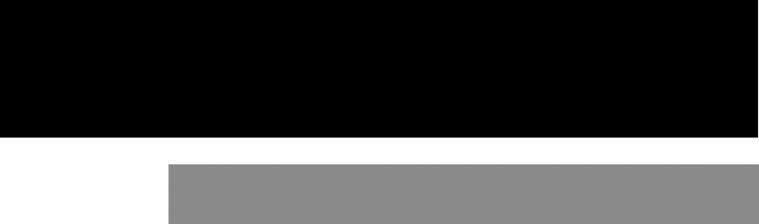
Building: Southside Wandsworth
Country: United Kingdom
Year built: 1971
Shopping centre in London, England Southside Wandsworth Interior view of the main mall Location Wandsworth , London , England Opening date 1971 ; 54 years ago ( 1971 ) Management Metro Shopping Fund Owner Landsec and Invesco No. of stores and services 110 including a Nuffield Health , The Gym and Cineworld Cinema No. of anchor tenants 3 Waitrose , Gravity, TK Maxx Total retail floor area 606,000 sq ft (56,300 m 2 ) No. of floors 2 Parking 1180 spaces Website southsidewandsworth .com Southside Wandsworth is a shopping centre in the district of Wandsworth in London , England.  When it was built it was the largest indoor shopping centre in Europe and is currently the fifth largest indoor shopping centre in London after Westfield Stratford City , Westfield London , the Whitgift Centre and Brent Cross Shopping Centre . Overview Southside opened in 1971 as the Wandsworth Arndale Centre, and was the largest of the UK-wide chain of Arndale Centres with 110 shops. It occupies much of the town centre of Wandsworth , with five blocks of apartments above and the River Wandle running beneath, in a culvert.  It initially included a mix of shops, offices and restaurants, as well as a market traders hall, although the latter has since been redeveloped.  At one point it also housed a large nightclub , which closed in 2002. The centre suffered a notable decline in the 1980s and 1990s, before being extensively renovated and relaunched in 2004. The shopping centre is anchored by a Waitrose supermarket, large TK Maxx and a new 81,880 square feet (7,607 m 2 ) Gravity Active Entertainment. The upper mall has a food court containing a Five Guys , Ekachai, Smoky Boys and a Nandos , plus a 14-screen Cineworld Cinema and a children's play area. There are also two gyms in the centre, with a Nuffield Health gym on the Wandsworth High Street end of the shopping centre, and a branch of The Gym on Garratt Lane. A large branch of Sainsbury's is located opposite on Garratt Lane together with a Premier Inn hotel and branch of Sports Direct . Occupying 606,000 square feet (56,300 m 2 ) of space, Southside remains one of London's largest shopping centres in terms of its ground floor square footage and currently attracts around 8.5 million visitors a year. Redevelopment of the eastern section of the centre fronting Garratt Lane was completed in October 2015, with a £40 million project involving the demolition of office accommodation and the creation of a further 220,000 square feet (20,000 m 2 ) of retail space. Stores The centre is split into three indoor malls plus a street-frontage along Garratt Lane. The south mall contains a large Decathlon store, Caffè Nero , Søstrene Grene , Claire's , EE-BT , Nationwide Building Society , Pandora and Waterstones . The central mall contains a number of large stores including Boots , Lidl , Greggs , H&M , JD Sports , The Works , Next , Primark , Superdrug , Oliver Bonas , Uniqlo , WHSmith and Office. The north mall contains a Poundland , Robert Dyas , Card Factory , The Entertainer , Specsavers , CeX , Vodafone , TK Maxx , MINISO and a Fluffy Fluffy Japanese soufflé Pancakes Cafe. The Garratt Lane frontage contains branches of McDonald's and Wagamama . Notable former retailers include Tesco (who left in the 1990s), Sainsbury's (who moved to a larger supermarket on Garratt Lane opposite the centre) and Woolworths (in a unit facing Garratt Lane which was demolished in 2005). Debenhams closed in January 2020 and Amazon Fresh also previously had a branch in the centre along the Garratt Lane frontage, which closed in July 2023. History The centre from King George's Park, showing four of the five tower blocks built near to the shopping centre Boarded up shops in Arndale Walk, the last "1970s" part of the centre, which was demolished in 2013 The site now occupied by the shopping centre was previously the Wandsworth Greyhound Stadium (which seated 20,000) and the Upper Mill (a large flour mill, damaged by fire in the 1920s and demolished in 1964). The Arndale complex was designed to be relatively self-contained, with few connections to the surrounding shopping streets other than service and delivery entrances, and the value of the complex was increased by the construction of five high-rise blocks above the main shopping area, and the provision of over a thousand parking spaces in multistorey car parks . The complex included a health clinic and a day centre, as well as a post office. Because it was built over the River Wandle, it was considered something of an architectural and engineering achievement. However, it was not universally popular, and its large size led to it being described by a contemporary commentator as "one of London’s great architectural disasters". Although initially successful (helped by being located at the junction of several major roads including the A3 ), it steadily drifted downmarket in the decades after its construction aided by the departure of its original anchor tenants such as Sainsbury's who moved outside onto Garratt Lane and Tesco . This, coupled with increasing competition from nearby centres such as Clapham Junction , Wimbledon and Putney , led to a severe decline in the fortunes of the centre – at one stage it was said that the centre had seen the influx of so many downmarket shops that "it's become hard to buy anything at the centre for over £1". However, Wandsworth was by the 1990s seeing extensive gentrification , and it was clear that the centre was in a particularly strategic location, with a large and prosperous ABC1 population on the centre's doorstep – many of whom were choosing to shop further away due to the lack of retail facilities on their doorstep.  To be successful, major national clothing retailers rather than discount stores, physical improvements and a complete relaunch would be needed to provide Wandsworth town centre with a neighbourhood shopping centre that would be attractive to the population of the area. Work therefore began to extensively refurbish and extend the complex in 2000.  This included the complete demolition and reconstruction of the southern end of the structure, to add a new 860-space multistorey car park , a 14-screen Cineworld cinema and a food concourse .  A large Waitrose supermarket was also built.  A glazed roof to the Central Mall was introduced to make better use of natural light (a common but now outdated feature of Arndale centres had been that the walkways were deliberately kept dark, so that the lights from the shops would shine out ). This redevelopment was followed by construction of a 23-storey residential development at the southern end of the complex by Barratt Developments .  Wandsworth Borough Council refurbished the existing residential apartment blocks in 2003/4. The name of the centre was temporarily changed from Wandsworth Arndale Centre to the Wandsworth Shopping Centre, before finally being branded as Southside in 2004. Renovation and redevelopment Garratt Lane entrance, showing a redeveloped and extended part of the centre (on the left, with the cinema above the shops), and the lower 1971 structure (on the right) Southside is now owned by Landsec Investment Firms. The centre continues to be redeveloped. In February 2010, work started to reconfigure the northern end of the centre, creating larger retail units and an enhanced street frontage, and linking with a major retail and residential development that is scheduled to take place on an adjacent site following the departure of the Ram Brewery from Wandsworth town centre. The smaller units in the North Mall were amalgamated to provide a large anchor store (covering 30,000 square feet (2,800 m 2 )) let to TK Maxx. Further development of Southside has taken place in two phases.  The most recently completed phase has involved the demolition and replacement of the centre's dilapidated eastern frontage along Garratt Lane to create 20,000 feet (6,100 m) of new shopfronts. In 2014, the Arndale Walk part of the centre was demolished, to create a 82,000 square feet (7,600 m 2 ) department store unit and four additional retail units fronting Garratt Lane and four units on the junction of Garratt Lane and Wandsworth High Street. It was announced in October 2012 that the department store unit was let to Debenhams. Debenhams closed in January 2020, shortly after the company went into administration. It is now an amusement centre with an indoor electric go-karting track. Relocation of the Wandsworth branch of Jobcentre Plus (which occupied a four-storey office building above Arndale Walk, that needed to be demolished as part of the second stage of the redevelopment) proved to be controversial, with few alternative locations available, and opposition to the possibility of it being moved to a residential area in Southfields . In January 2024, it was announced that a new Lidl supermarket would open in the centre by summer 2024 due to a 'lack of accessible discount supermarkets' in the area. Lidl opened on 13 June 2024. Lidl held an official ribbon-cutting ceremony at 8am attended by the Mayor of Wandsworth. In July 2024, Southside announced its plans to completely refresh lighting throughout the centre and entrance exteriors to the centre, on Garratt Lane, Neville Gill Close and Wandsworth High Street, and a redesign of the first floor of centre, with new seating to be introduced to encourage visitors to come together. Rebecca Ruddle, director of Southside, said she wants to give visitors an ‘unrivalled experience’ at the venue. Work is expected to be completed by January 2025. Ownership and financing In the 1990s the centre was owned by Fordgate Wandsworth Limited (a large property company who at the time owned similar developments including the Pallasades Shopping Centre in Birmingham ), and ultimately by property investors Moises and Mendi Gertner.  Conscious that the value of the centre was declining, with the departure of both Sainsbury's and Tesco, and declining customer footfall, in 1993 they gained outline planning permission for a 10-screen cinema, expected to cost around £6.5m.  The multiplex cinema would later become one of the first branches of Cineworld, whose Chief Executive, Steve Wiener had long known Mr Gertner. In 2000, before construction work began on the redevelopment, Fordgate sold the centre to Portfolio Holdings Limited, a UK property company formed in 1993 which had concluded several town centre developments.  Their majority shareholder was the Apollo organisation which managed several large property investment funds, based in the US.  They acquired the lease of the Arndale Centre for £40 million with the aim of implementing the planning consents for a multiplex cinema, health club and associated retail units, with some modifications to the detailing, particularly to the mall entrances, mall finishes and lighting.  Their financing came from German private bank BHF Bank (who provided borrowing facilities of £55m for the acquisition and redevelopment of the centre), plus their own resources and those of their American partners Apollo Real Estate . Portfolio used a limited partnership, Wandsworth LP, as a specific investment vehicle for the development.  Wandsworth LP was effectively a joint venture between Portfolio Holdings, Apollo Real Estate Advisors and Deutsche Bank Real Estate's Global Opportunities Fund, and was used in order to meet the preference of their American shareholders for tax transparency. The northern entrance, which was reclad as part of the Wandsworth LP redevelopment in the early 2000s Between 2000 and 2004 Wandsworth LP implemented a £75m investment in the refurbishment of the centre.  The first phase was the construction of a health club on the Buckhold Road frontage (let to Virgin Active, now Nuffield Health), and securing conditional agreement for a 35,000 sq ft branch of Waitrose (who signed the agreement to lease in December 2001 as the first 'new' anchor tenant, and opened in 2004).  They obtained a revised planning permission in 2002 for a larger and more extensive redevelopment than the previous Fordgate Wandsworth project, which included a 36,000 sq ft branch of Primark , an increase in the size of the cinema to 14 screens, as well as the demolition and reconstruction of the southern end of the centre including retail space and the multistorey car park, and a comprehensive refurbishment of the interior of the centre (aside from Arndale Walk), and implemented these plans over the following two years. On 11 August 2005, Wandsworth LP sold the centre to Metro Shopping Fund for £188 million.  The Metro Shopping Fund is a 50:50 joint venture between Land Securities and Delancey, formed in 2004, which at the time also owned several other London shopping centres including the nearby ShopStop at Clapham Junction . Metro Shopping Fund continued the improvement of the centre, demolishing the eastern side of the old centre (the Garratt Lane elevation), creating a series of double-height units within the centre on the Central mall (using previously derelict rooftop recreation areas) and bringing in further tenants TK Maxx, Gap , H&M Kids and New Look . Construction of retail units along the Garratt Lane frontage was put on hold, because of the economic recession in 2008, and plans were scaled down with a revised permission obtained for a smaller development that did not have residential apartments above the retail units.  Metro Shopping Fund secured a financing facility to support the development of the two phases of the extension along Garratt Lane (the first of which is now complete), from Bayerische Landesbank and Deutsche Pfandbriefbank . References